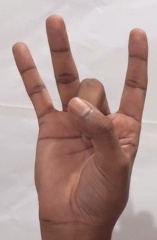
ASL sign: 8